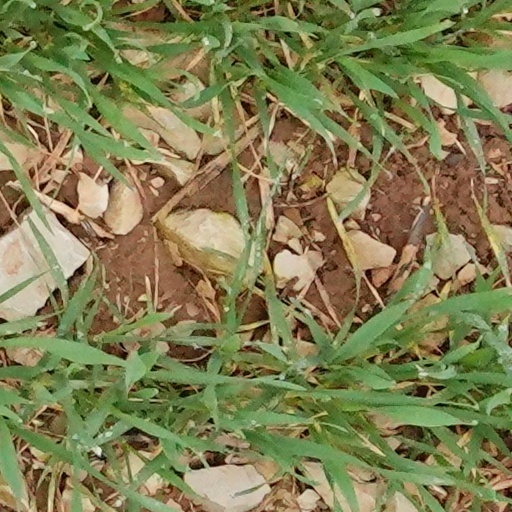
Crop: wheat